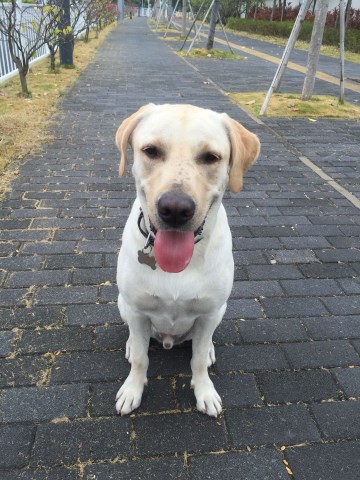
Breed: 3580-n000122-Labrador_retriever